Timeline of relief efforts after the 2010 Haiti earthquake

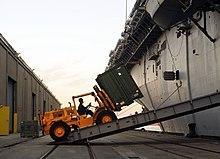
US Marines load supplies onto a ship bound for Haiti.

On the dawn of 15 January 2010, and her escort group began deploying their helicopters, after sailing from the US at full speed. During her first day on-scene, she transferred about 35,000 gallons of fresh water to shore; she has the overall capability to distill 400,000 gallons daily. "Carl Vinson" will also provide medical, air transport, and food preparation facilities; she offloaded combat aircraft in order to provide more space for relief supplies and an increased complement of 19 helicopters. The carrier is transporting 600,000 emergency food rations and 100,000 ten-liter water containers; 20,000 containers of water were distributed on 15 January 2010. The amphibious helicopter carrier has also been deployed to Haiti, along with three large dock landing ships and two survey and salvage vessels, intending to create a "sea base" for the rescue effort.